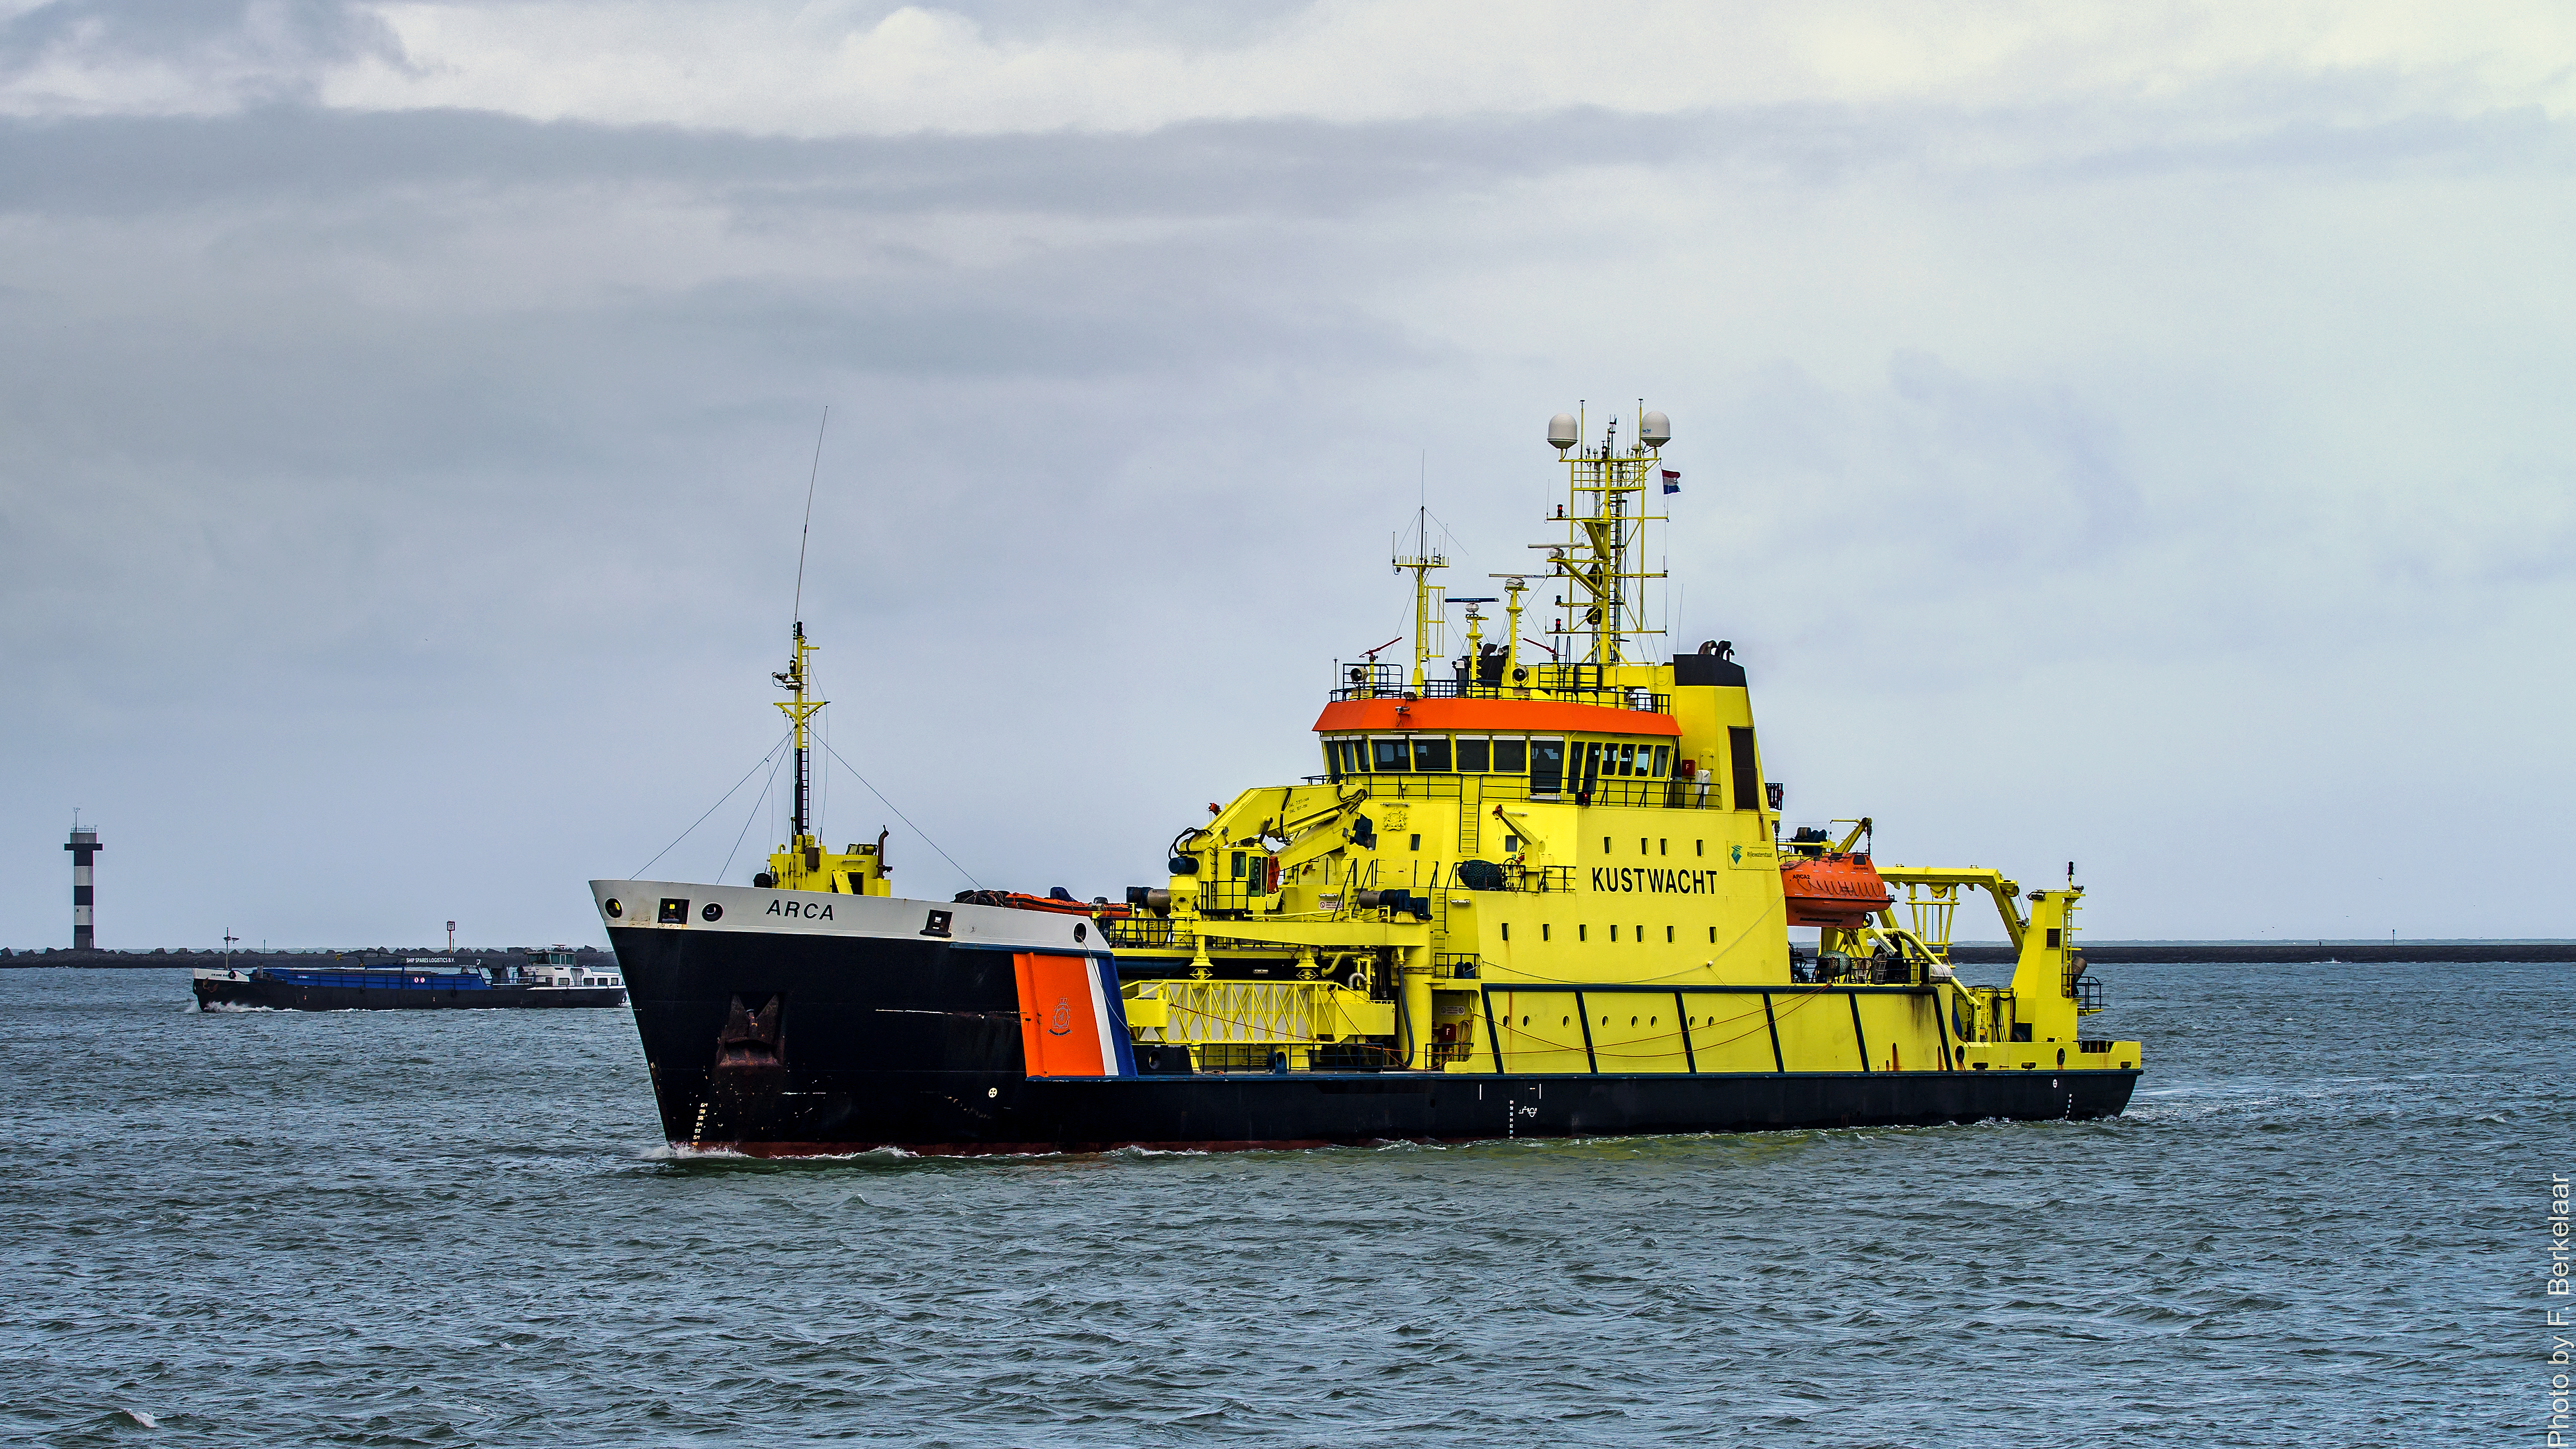
sea, coast, ocean, boat, ship, transport, vehicle, harbor, machine, cargo ship, waterway, ferry, nederland, rotterdam, zuidholland, ships, channel, vessels, tugboat, watercraft, schiffe, schepen, schip, nl, navires, vaartuig, beerkanaal, kustwacht, coastguard, container ship, fishing vessel, kustwachtvaartuig, arca, coastguardship, rijkswaterstaat, freight transport, bulk carrier, research vessel, offshore drilling, anchor handling tug supply vessel, platform supply vessel